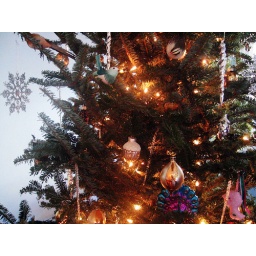
Two of the birds on the tree came in swaps from Jek and Chrissange.